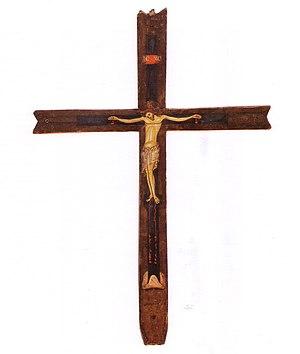
Crucifix Collection Cini - Christus Patiens
Le Maître de Santa Maria Primerana est un peintre anonyme florentin, de culture giuntesque, actif entre 1240 et 1270 environ.